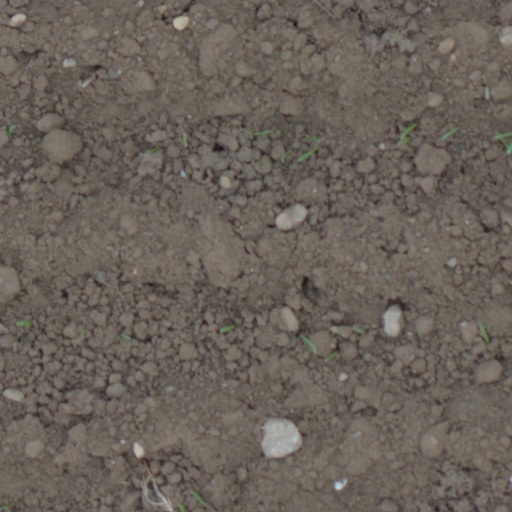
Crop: wheat